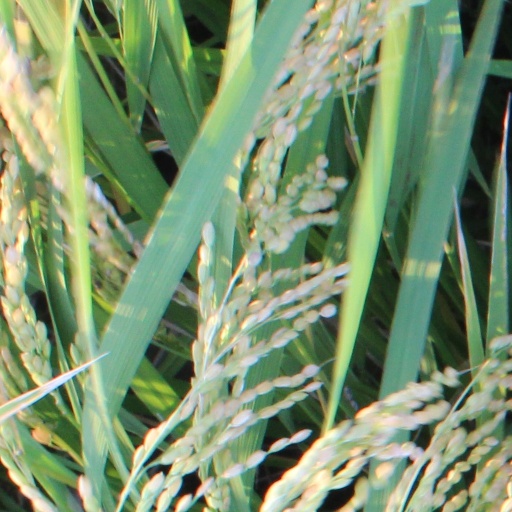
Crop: rice